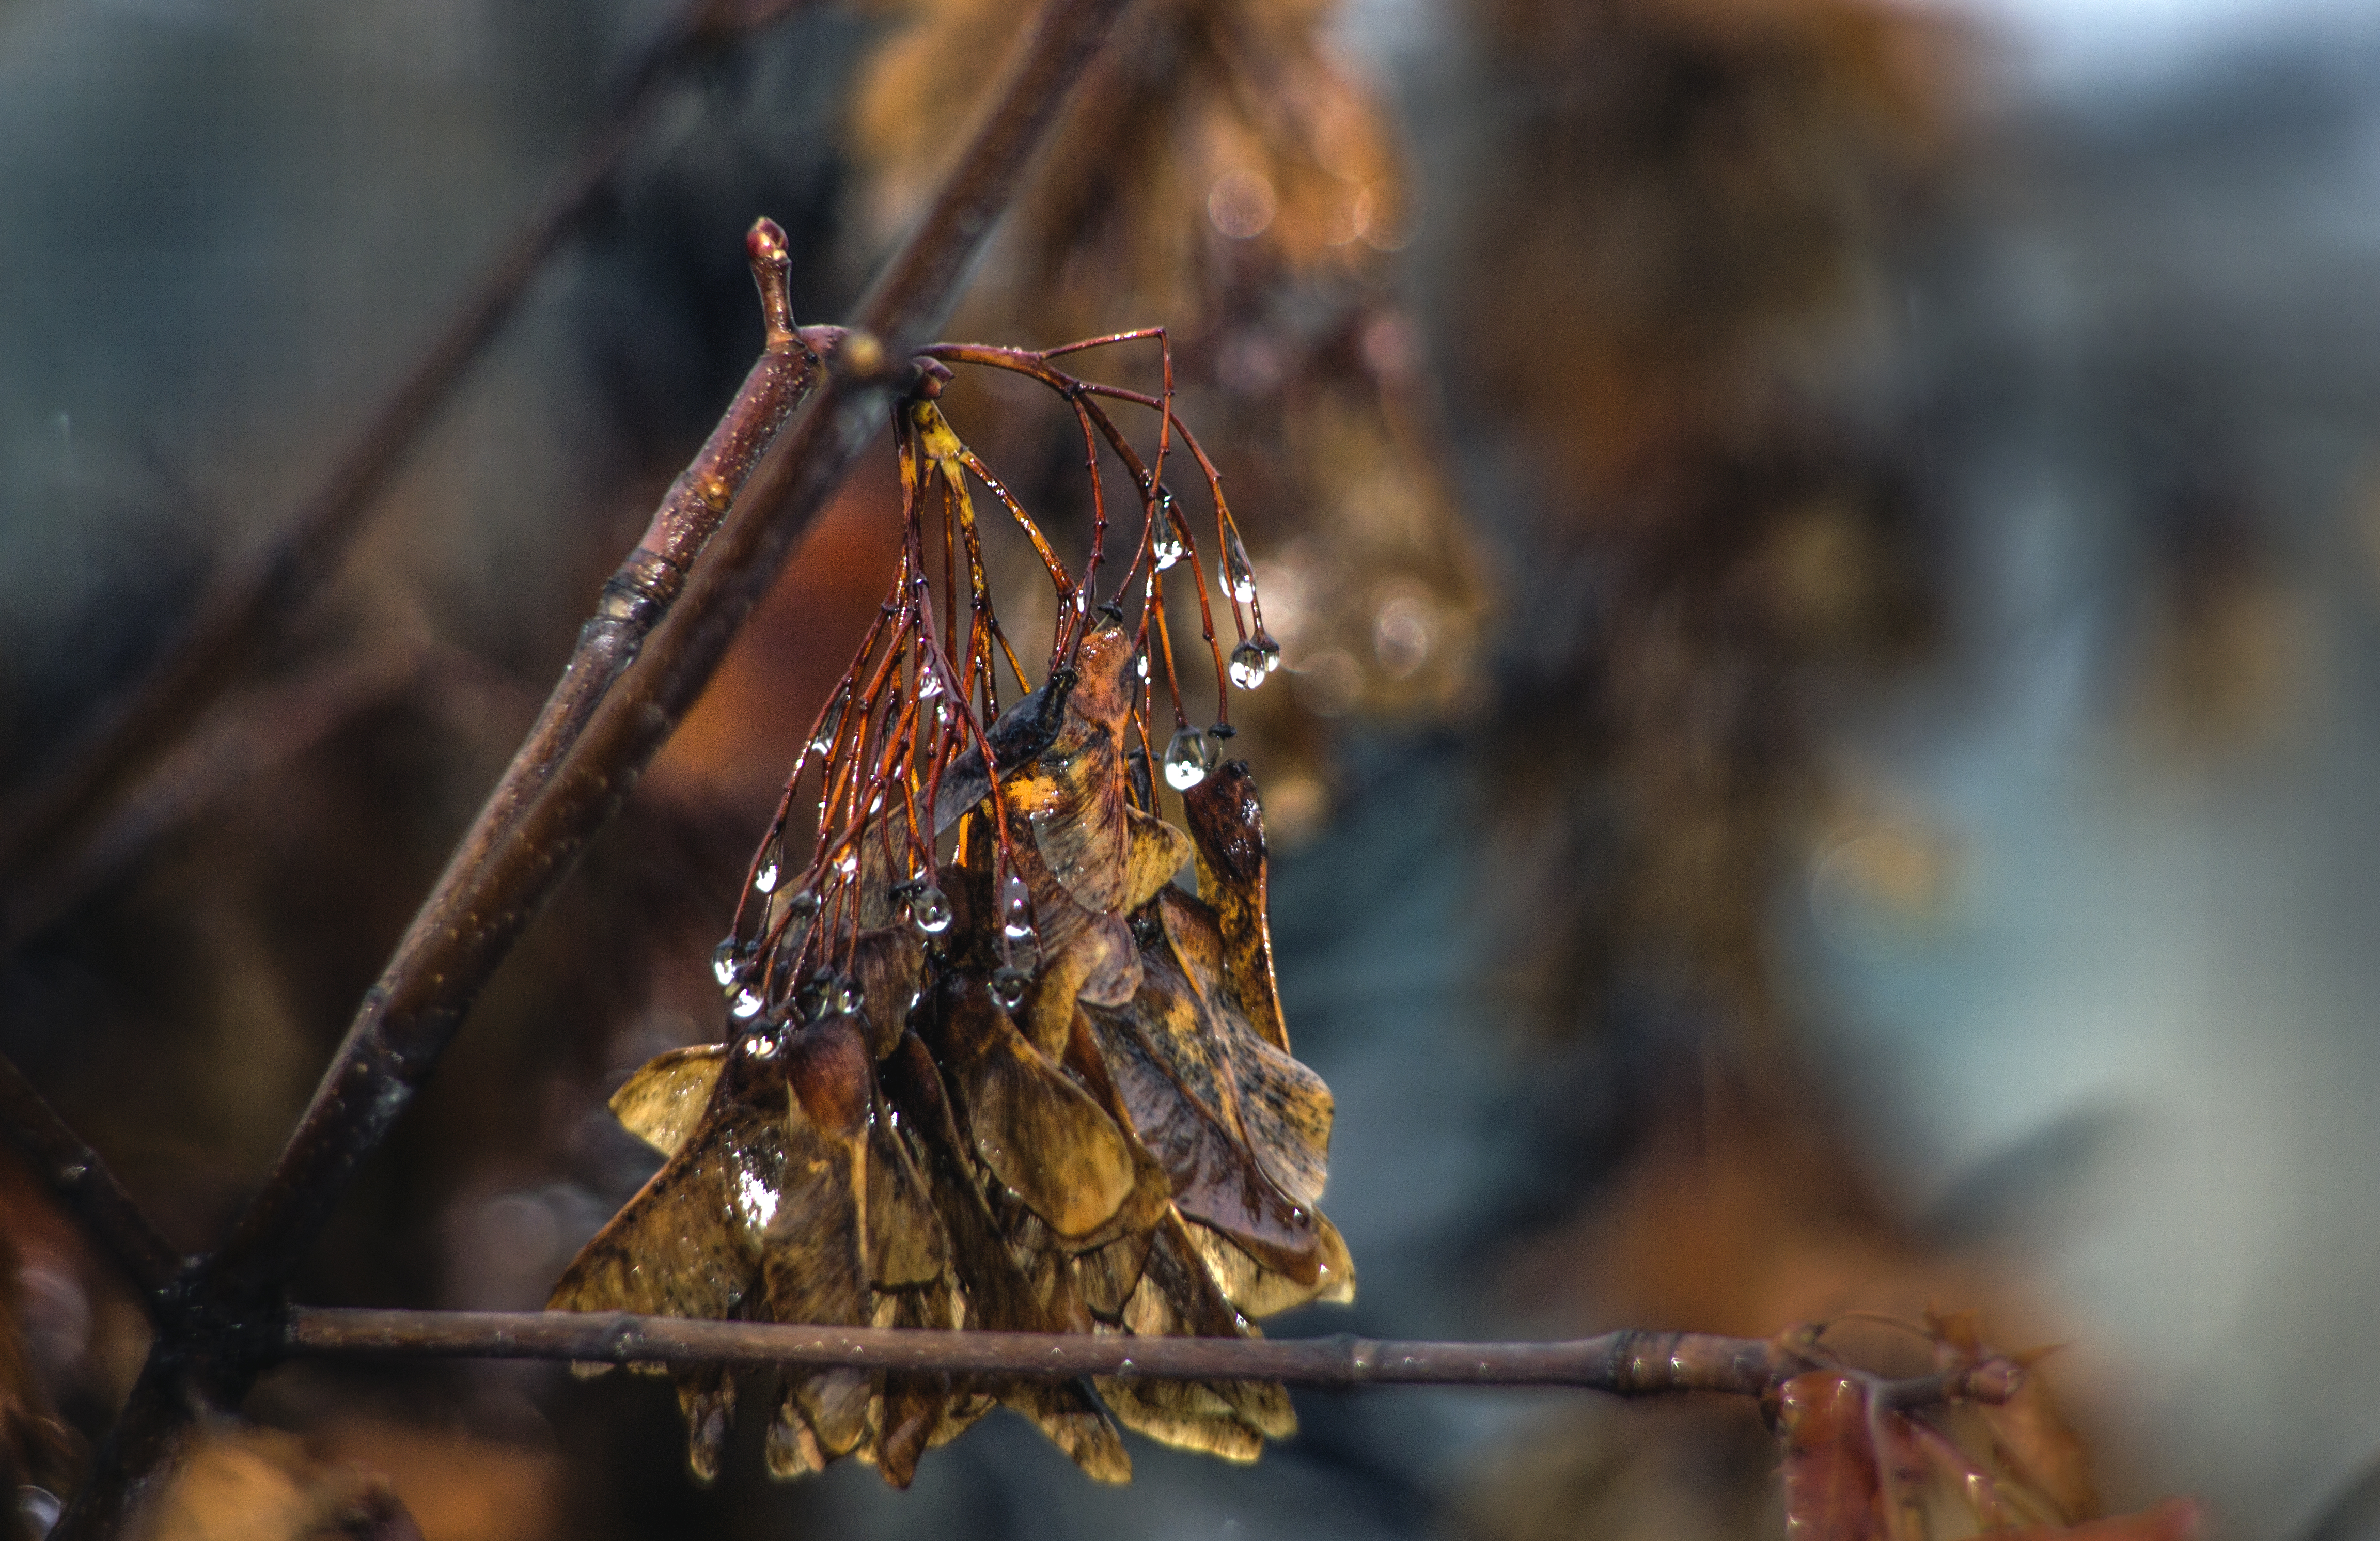
nature, insect, twig, branch, macro photography, close up, wildlife, spring, organism, photography, sunlight, plant, pest, winter